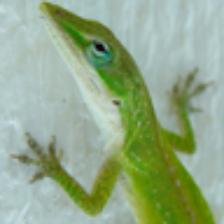
Label: NonHuman